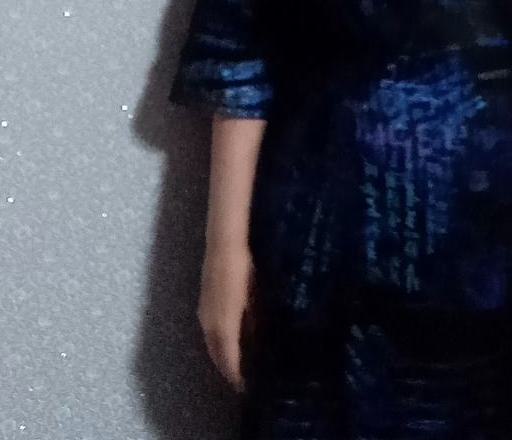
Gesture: no_gesture